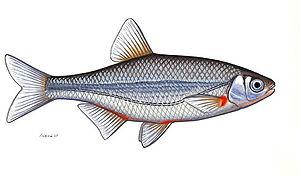
Cette liste commentée recense l'ichtyofaune d'eau douce en France métropolitaine. Elle répertorie les espèces de poissons dulçaquicoles français actuels et celles qui ont été récemment classifiées comme éteintes. Comme ici n'est référencé que la France métropolitaine, cette liste ne comptabilise pas les animaux présents dans les territoires de la France d'outre-mer, qui sont des régions disséminées un peu partout dans le monde.
Le Spirlin, ou Ablette spirlin est un poisson d’eau douce d’Eurasie.